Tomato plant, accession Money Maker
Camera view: bottom (45 deg); turntable rotation: 60 degrees
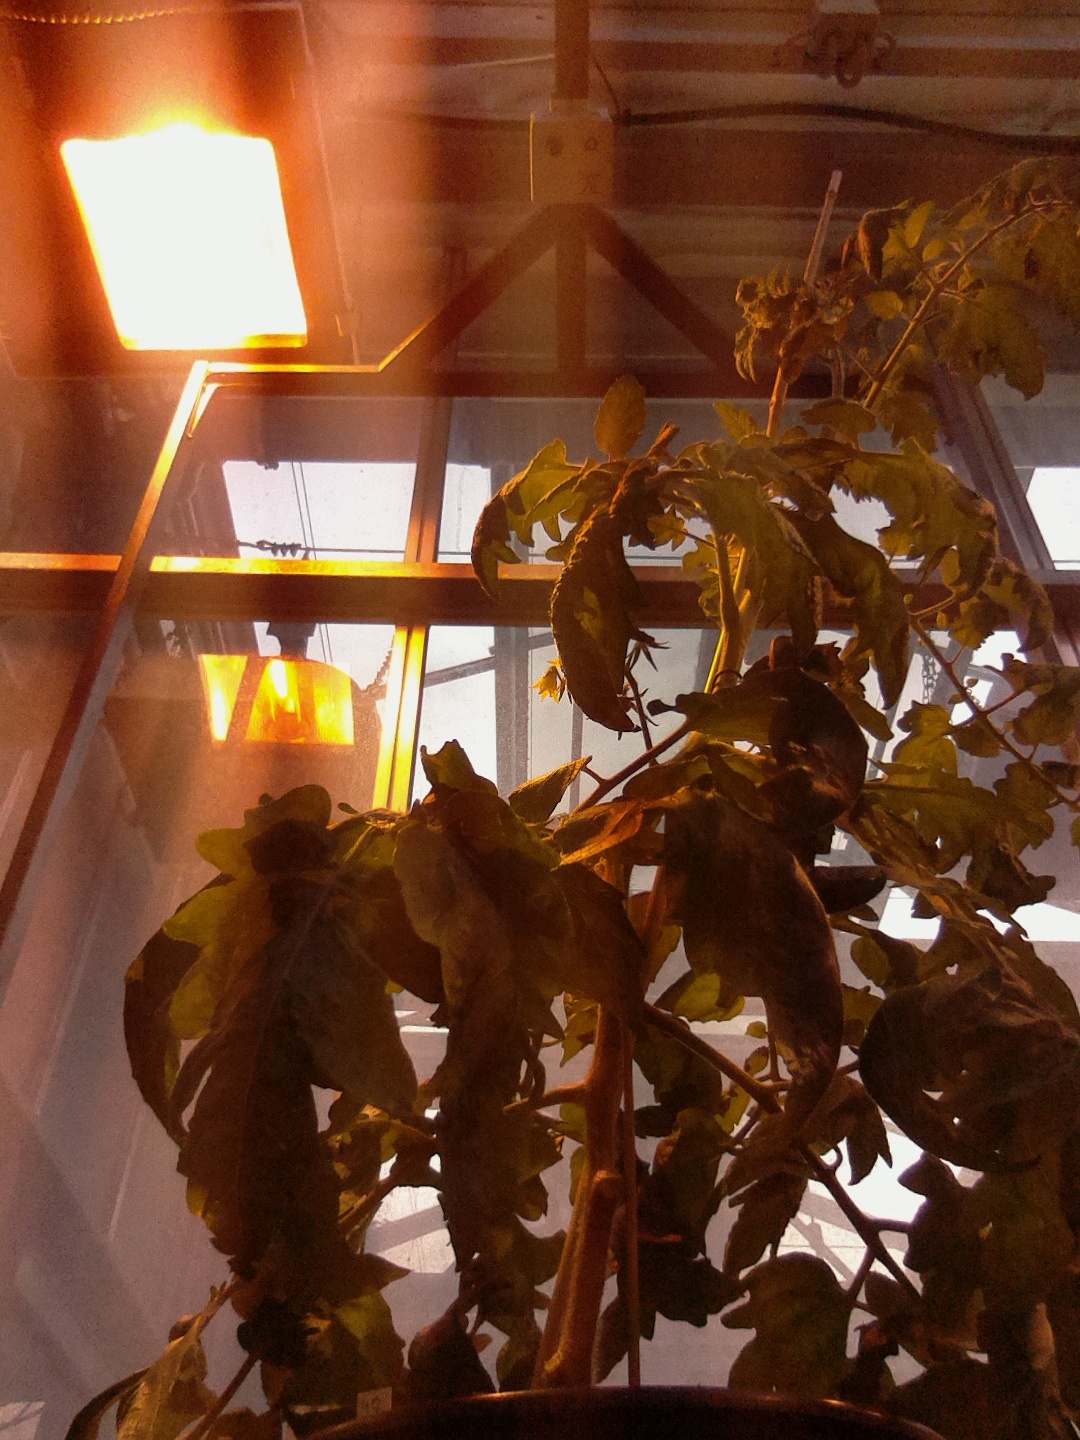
BBCH growth stage 70: Fruits at the main stem or branches visibles